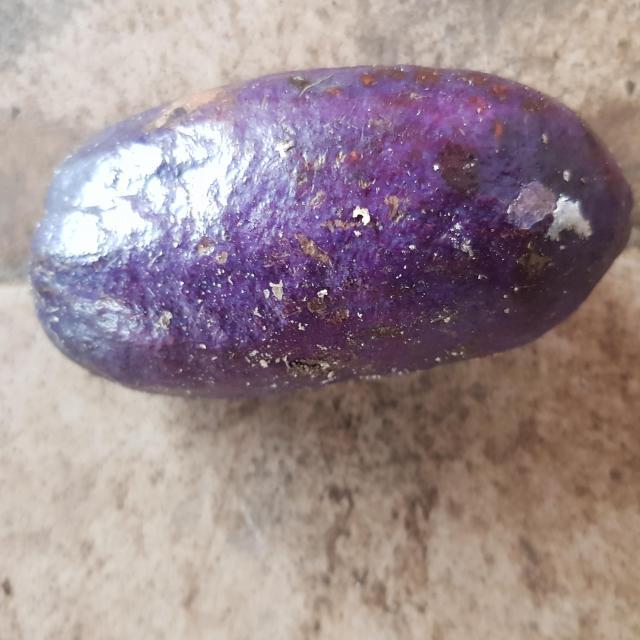
Plum grade: unaffected